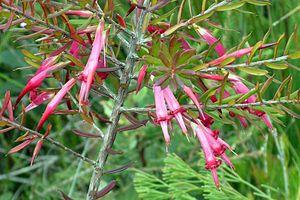
Styphelia est un genre de plantes dicotylédones de la famille des Ericaceae originaire pour la plupart d'Australie ou des îles du Pacifique.